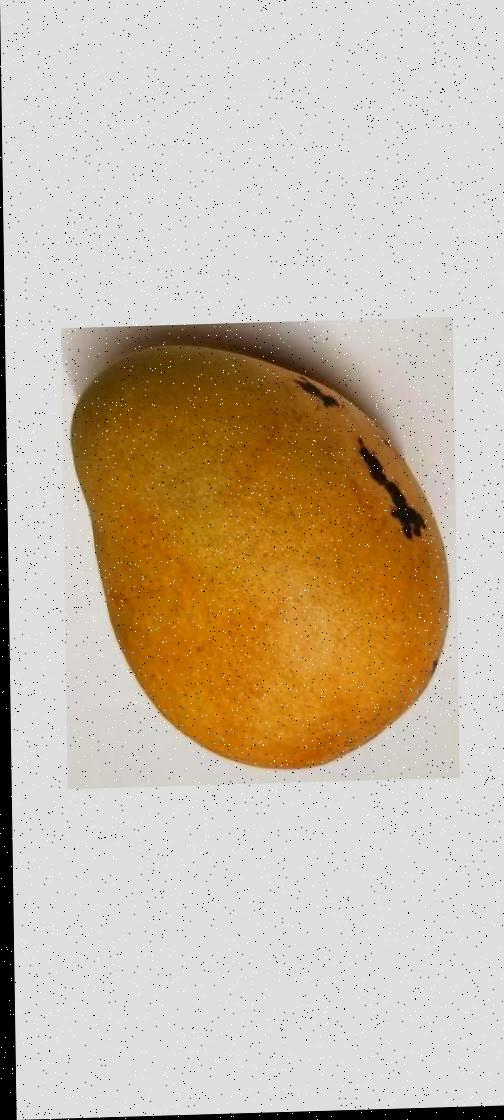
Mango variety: Bari-11